Artimpasa

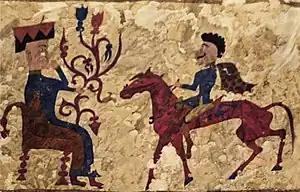
Decorated tapestry with a seated goddess (Artimpasa) and Scythian rider, Pazyryk Kurgan 5, Altai, Southern Russia c.241 BCE.

Artimpasa was a , and was depicted as such on a mirror from the , whose circle was divided into eight equal segments portraying demons, animals, and semi-bestial men, and was dominated by the goddess, winged, and holding two panthers in her spread hands. This imagery might have been influenced directly and indirectly (via the intermediary of orientalizing Greek art from Ionia) by the Levantine depictions of Inanna-Ištar, who was portrayed as winged as symbol of her being a celestial and warrior goddess, and was also represented as a holding animals in both her hands or surrounded by animals, and whose warrior nature was shown in her representations as a Mistress of Animals holding weapons.